Foxes in popular culture

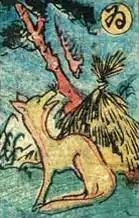
This Japanese "obake karuta" (monster card) from the early 19th century depicts a kitsune (fox spirit). The associated game involves matching clues from folklore to pictures of specific creatures

In Classic of Mountains and Seas (edited by Liu Xiang in Han Dynasty and probably composed by people before Qin Dynasty), foxes eat people, and predict war.